Derek Gee

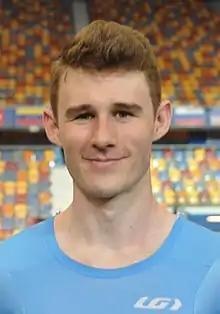
Gee at the 2018 UCI Track Cycling World Championships

Derek Gee (born 3 August 1997 in Ottawa, Ontario) is a Canadian racing cyclist, who currently rides for UCI ProTeam .